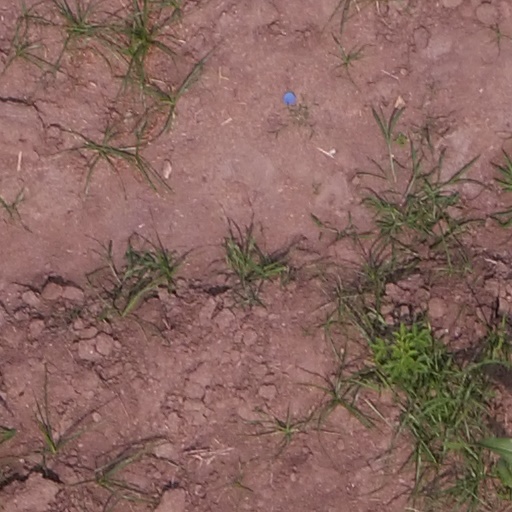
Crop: maize; corn